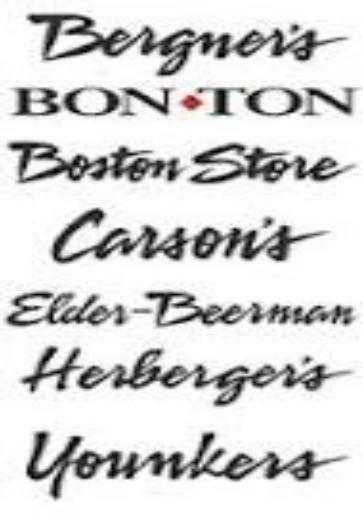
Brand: Bergner's
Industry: Others